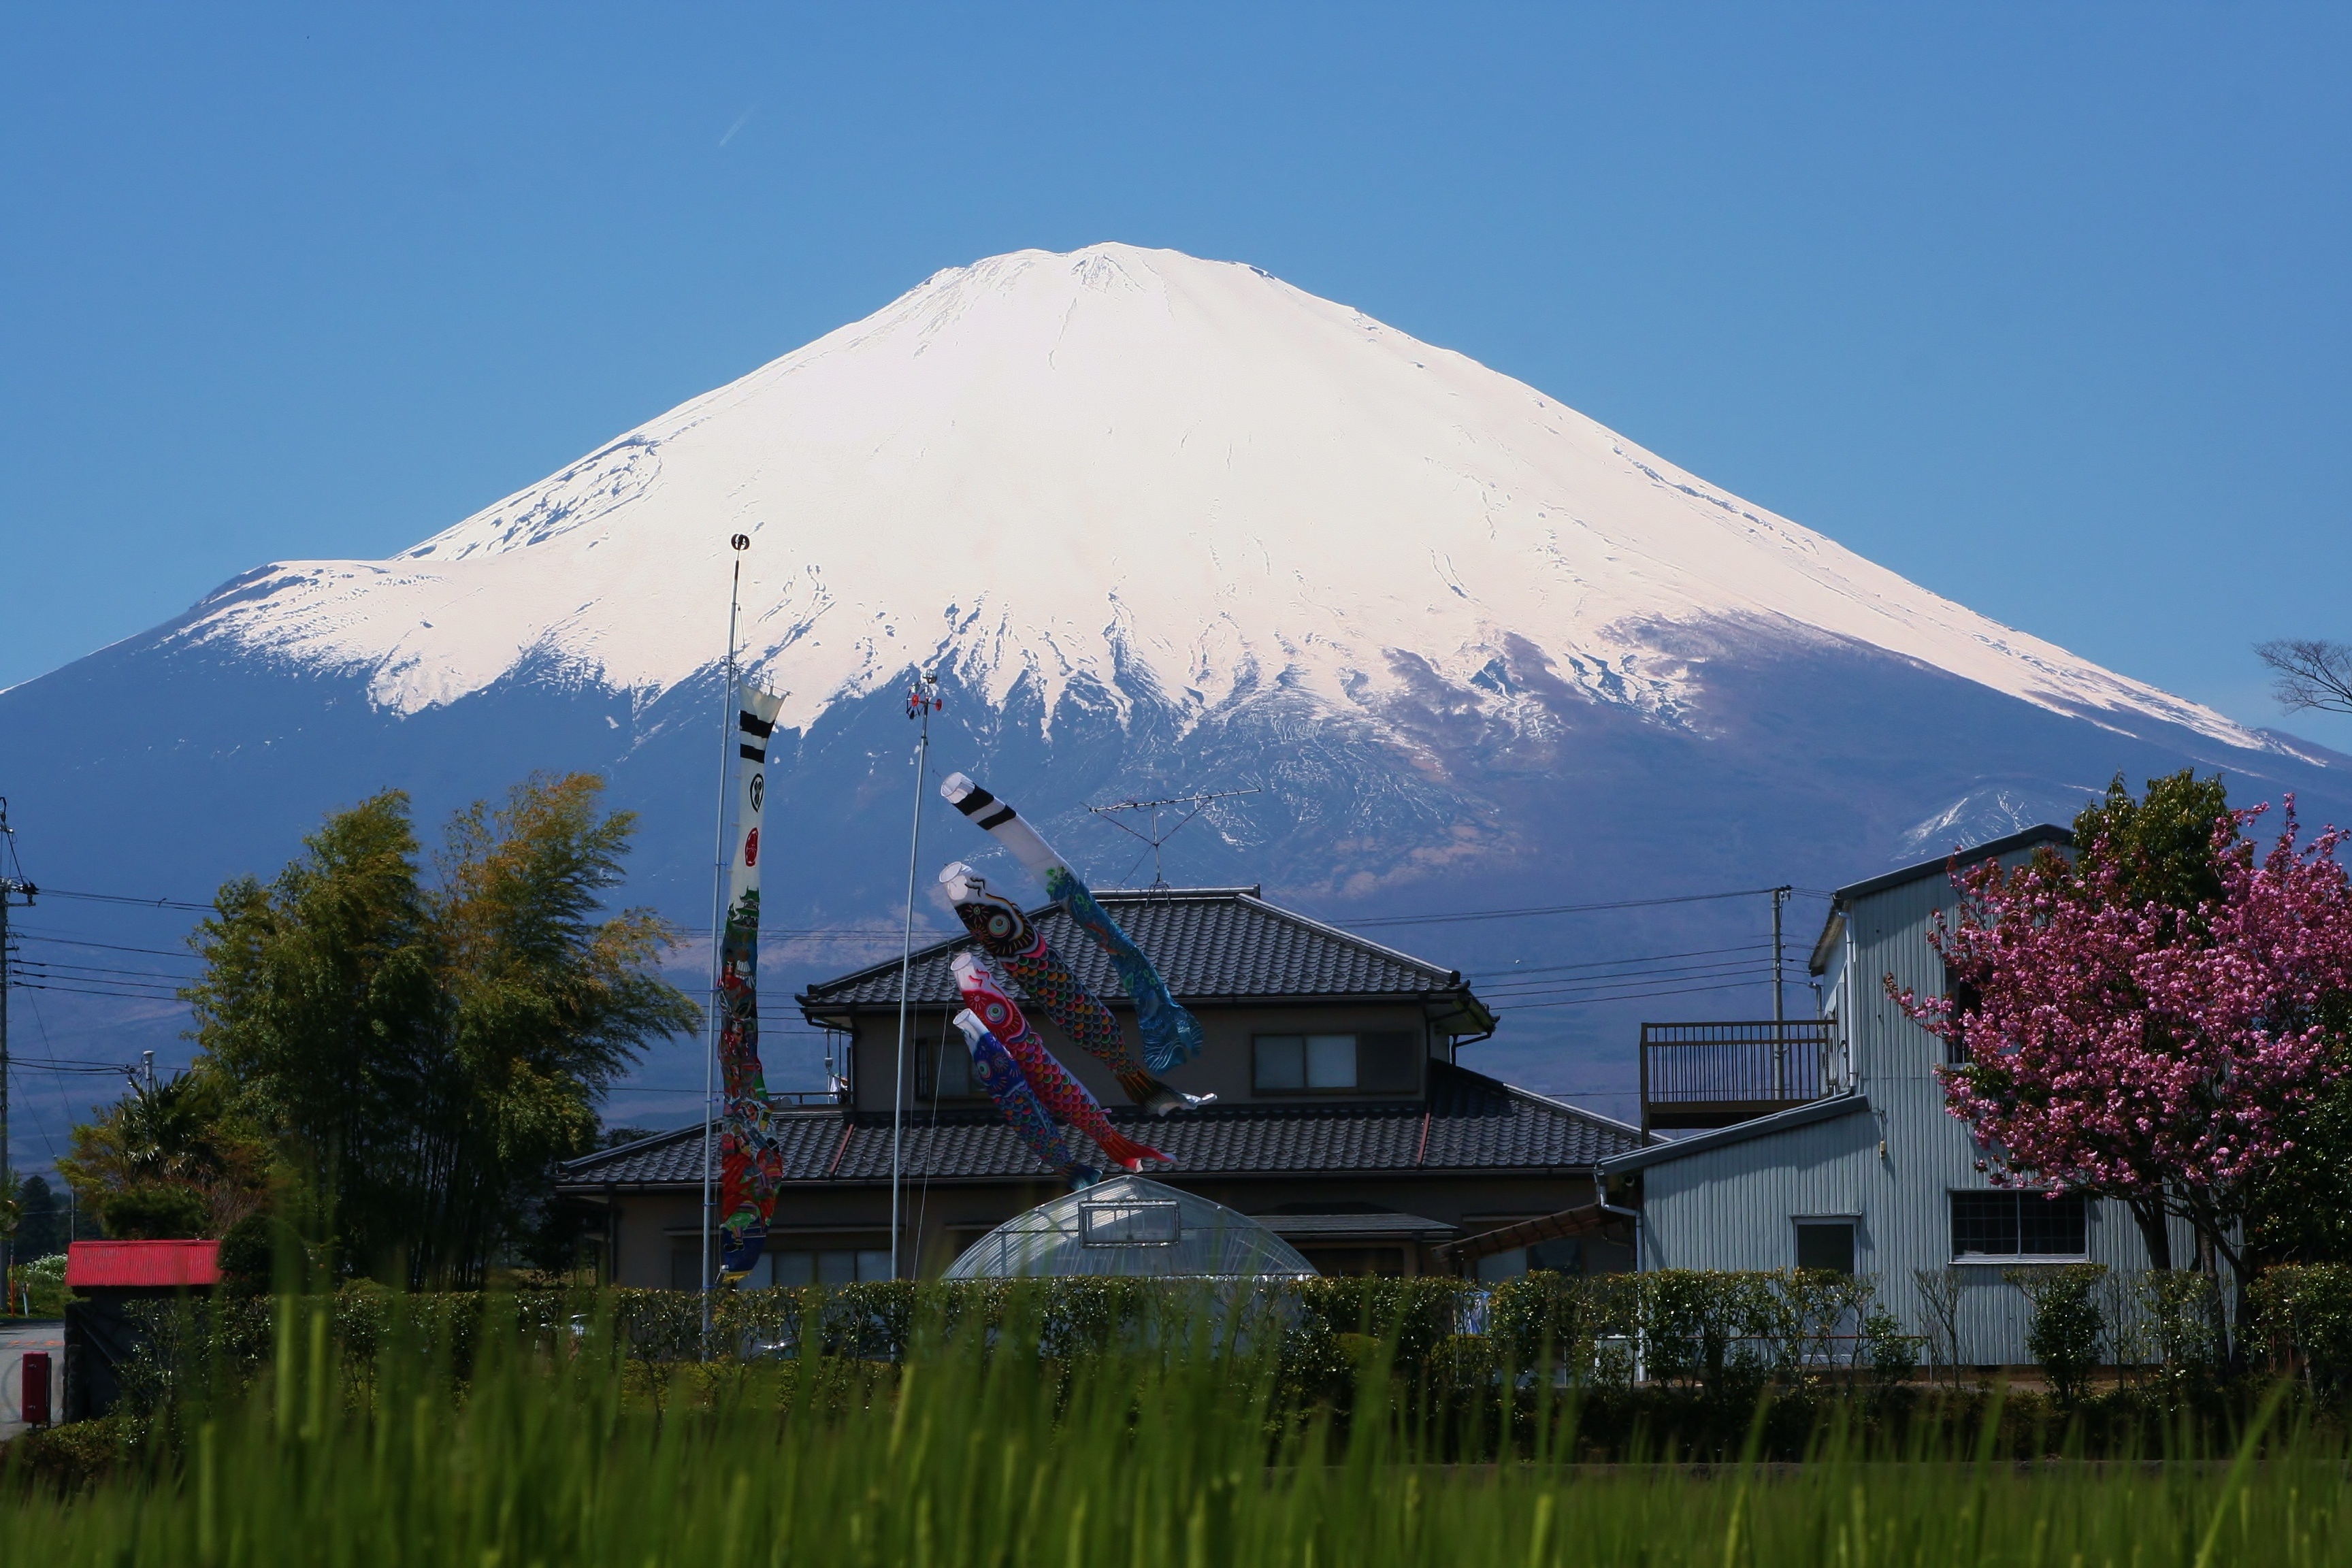
forest, grass, mountain, snow, field, meadow, hill, flower, mountain range, green, blue, japan, farmer, events, woods, kids, alps, seasonal, fuji, may, cherry, mound, sky blue, mt fuji, rural area, landform, streamers, shizuoka prefecture, antomasako, world heritage site, gotemba, satsuki, geographical feature, mountainous landforms, carp streamer